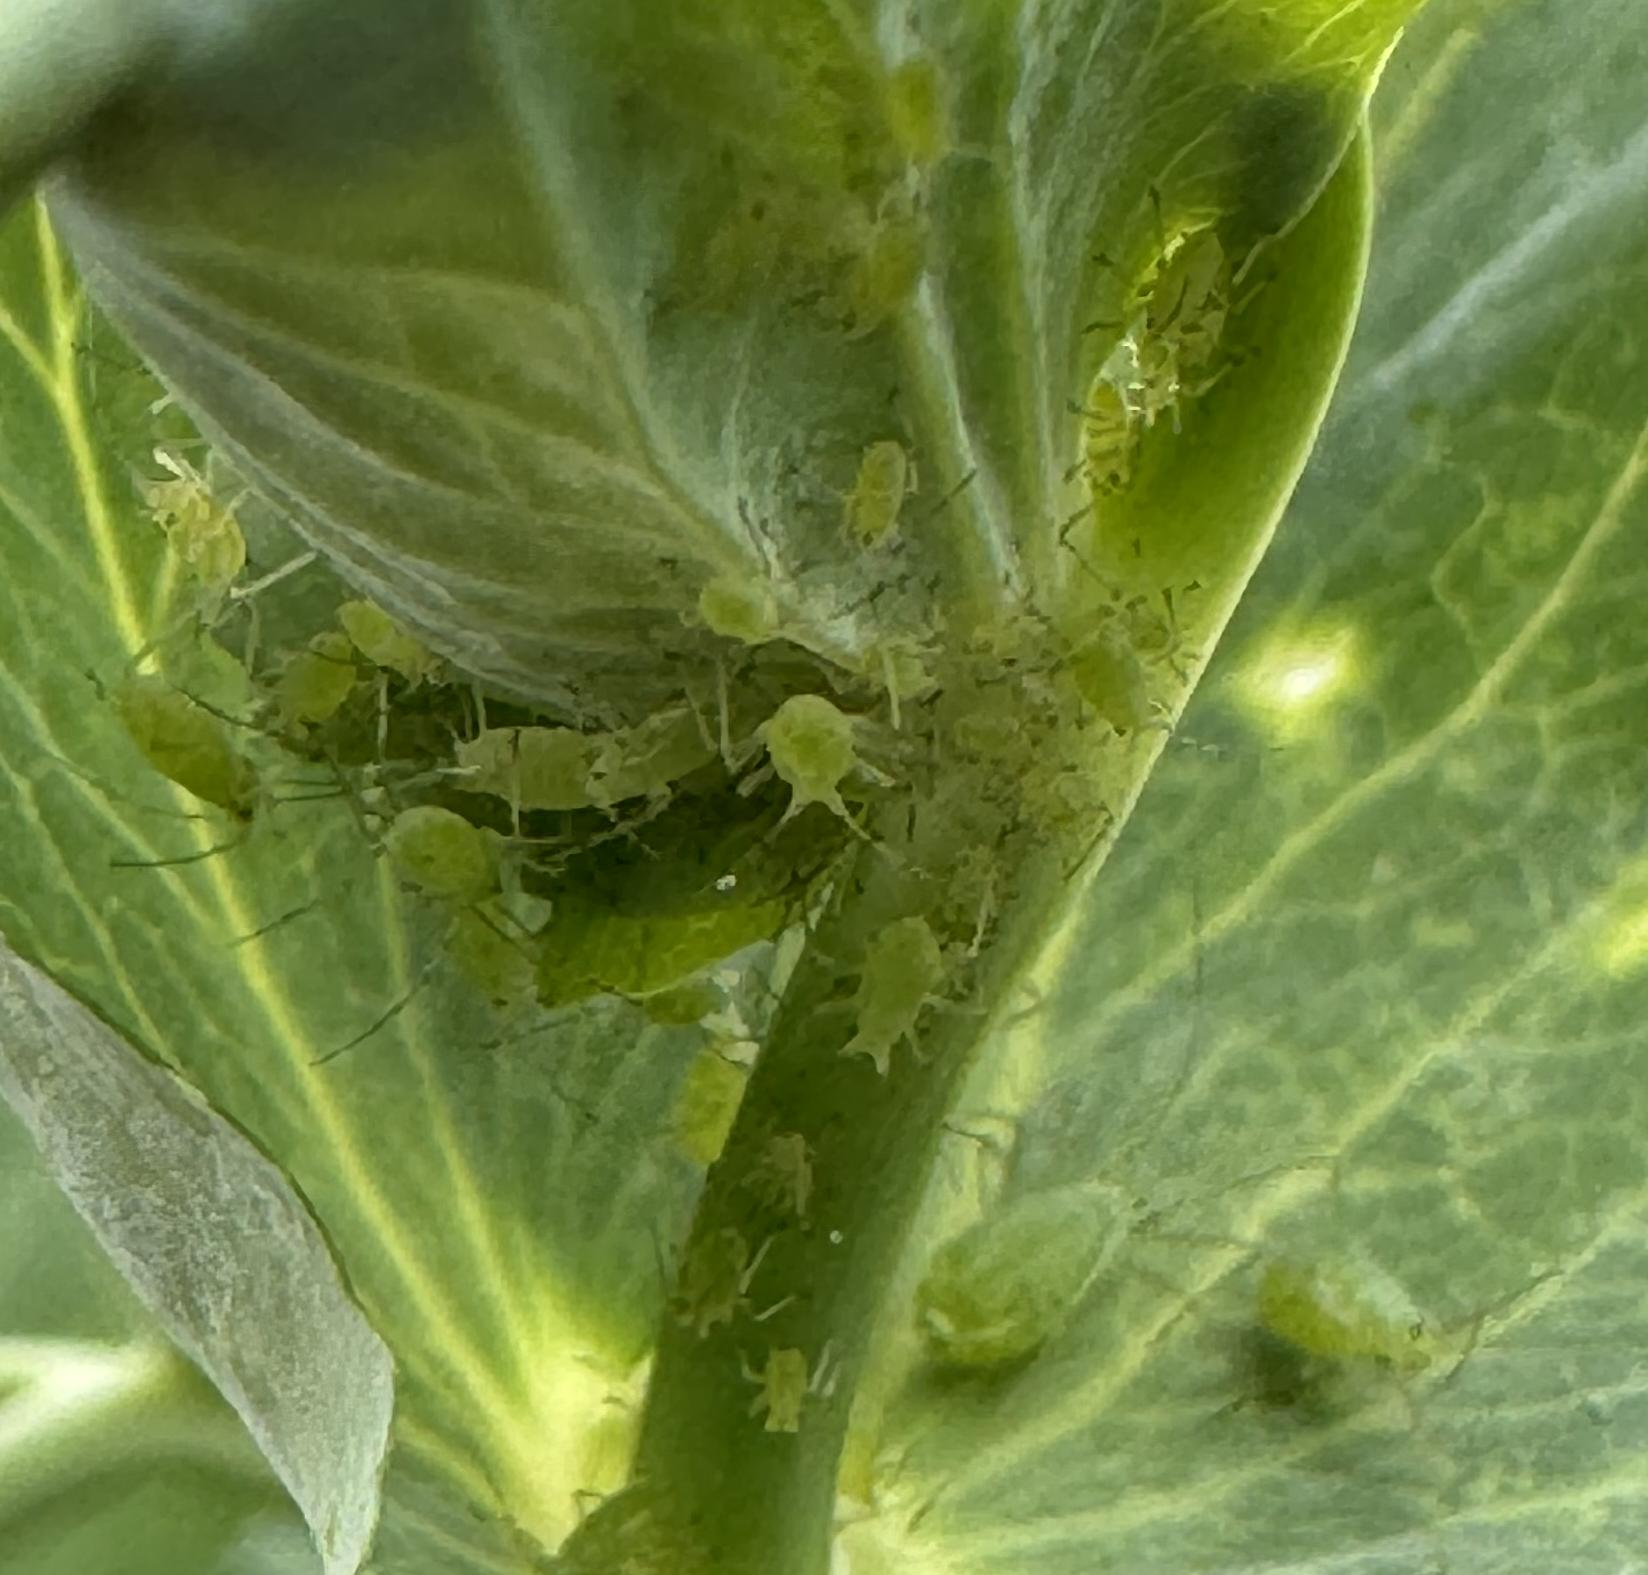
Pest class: pea_aphid